Jan Vermeer van Utrecht

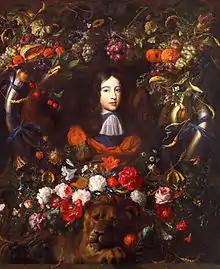

Jan Vermeer van Utrecht (16 February 1630 (bapt.) – c. 1696) was a Dutch Golden Age painter. Though he was born near Delft, there is no known relation between this painter and Johannes Vermeer.